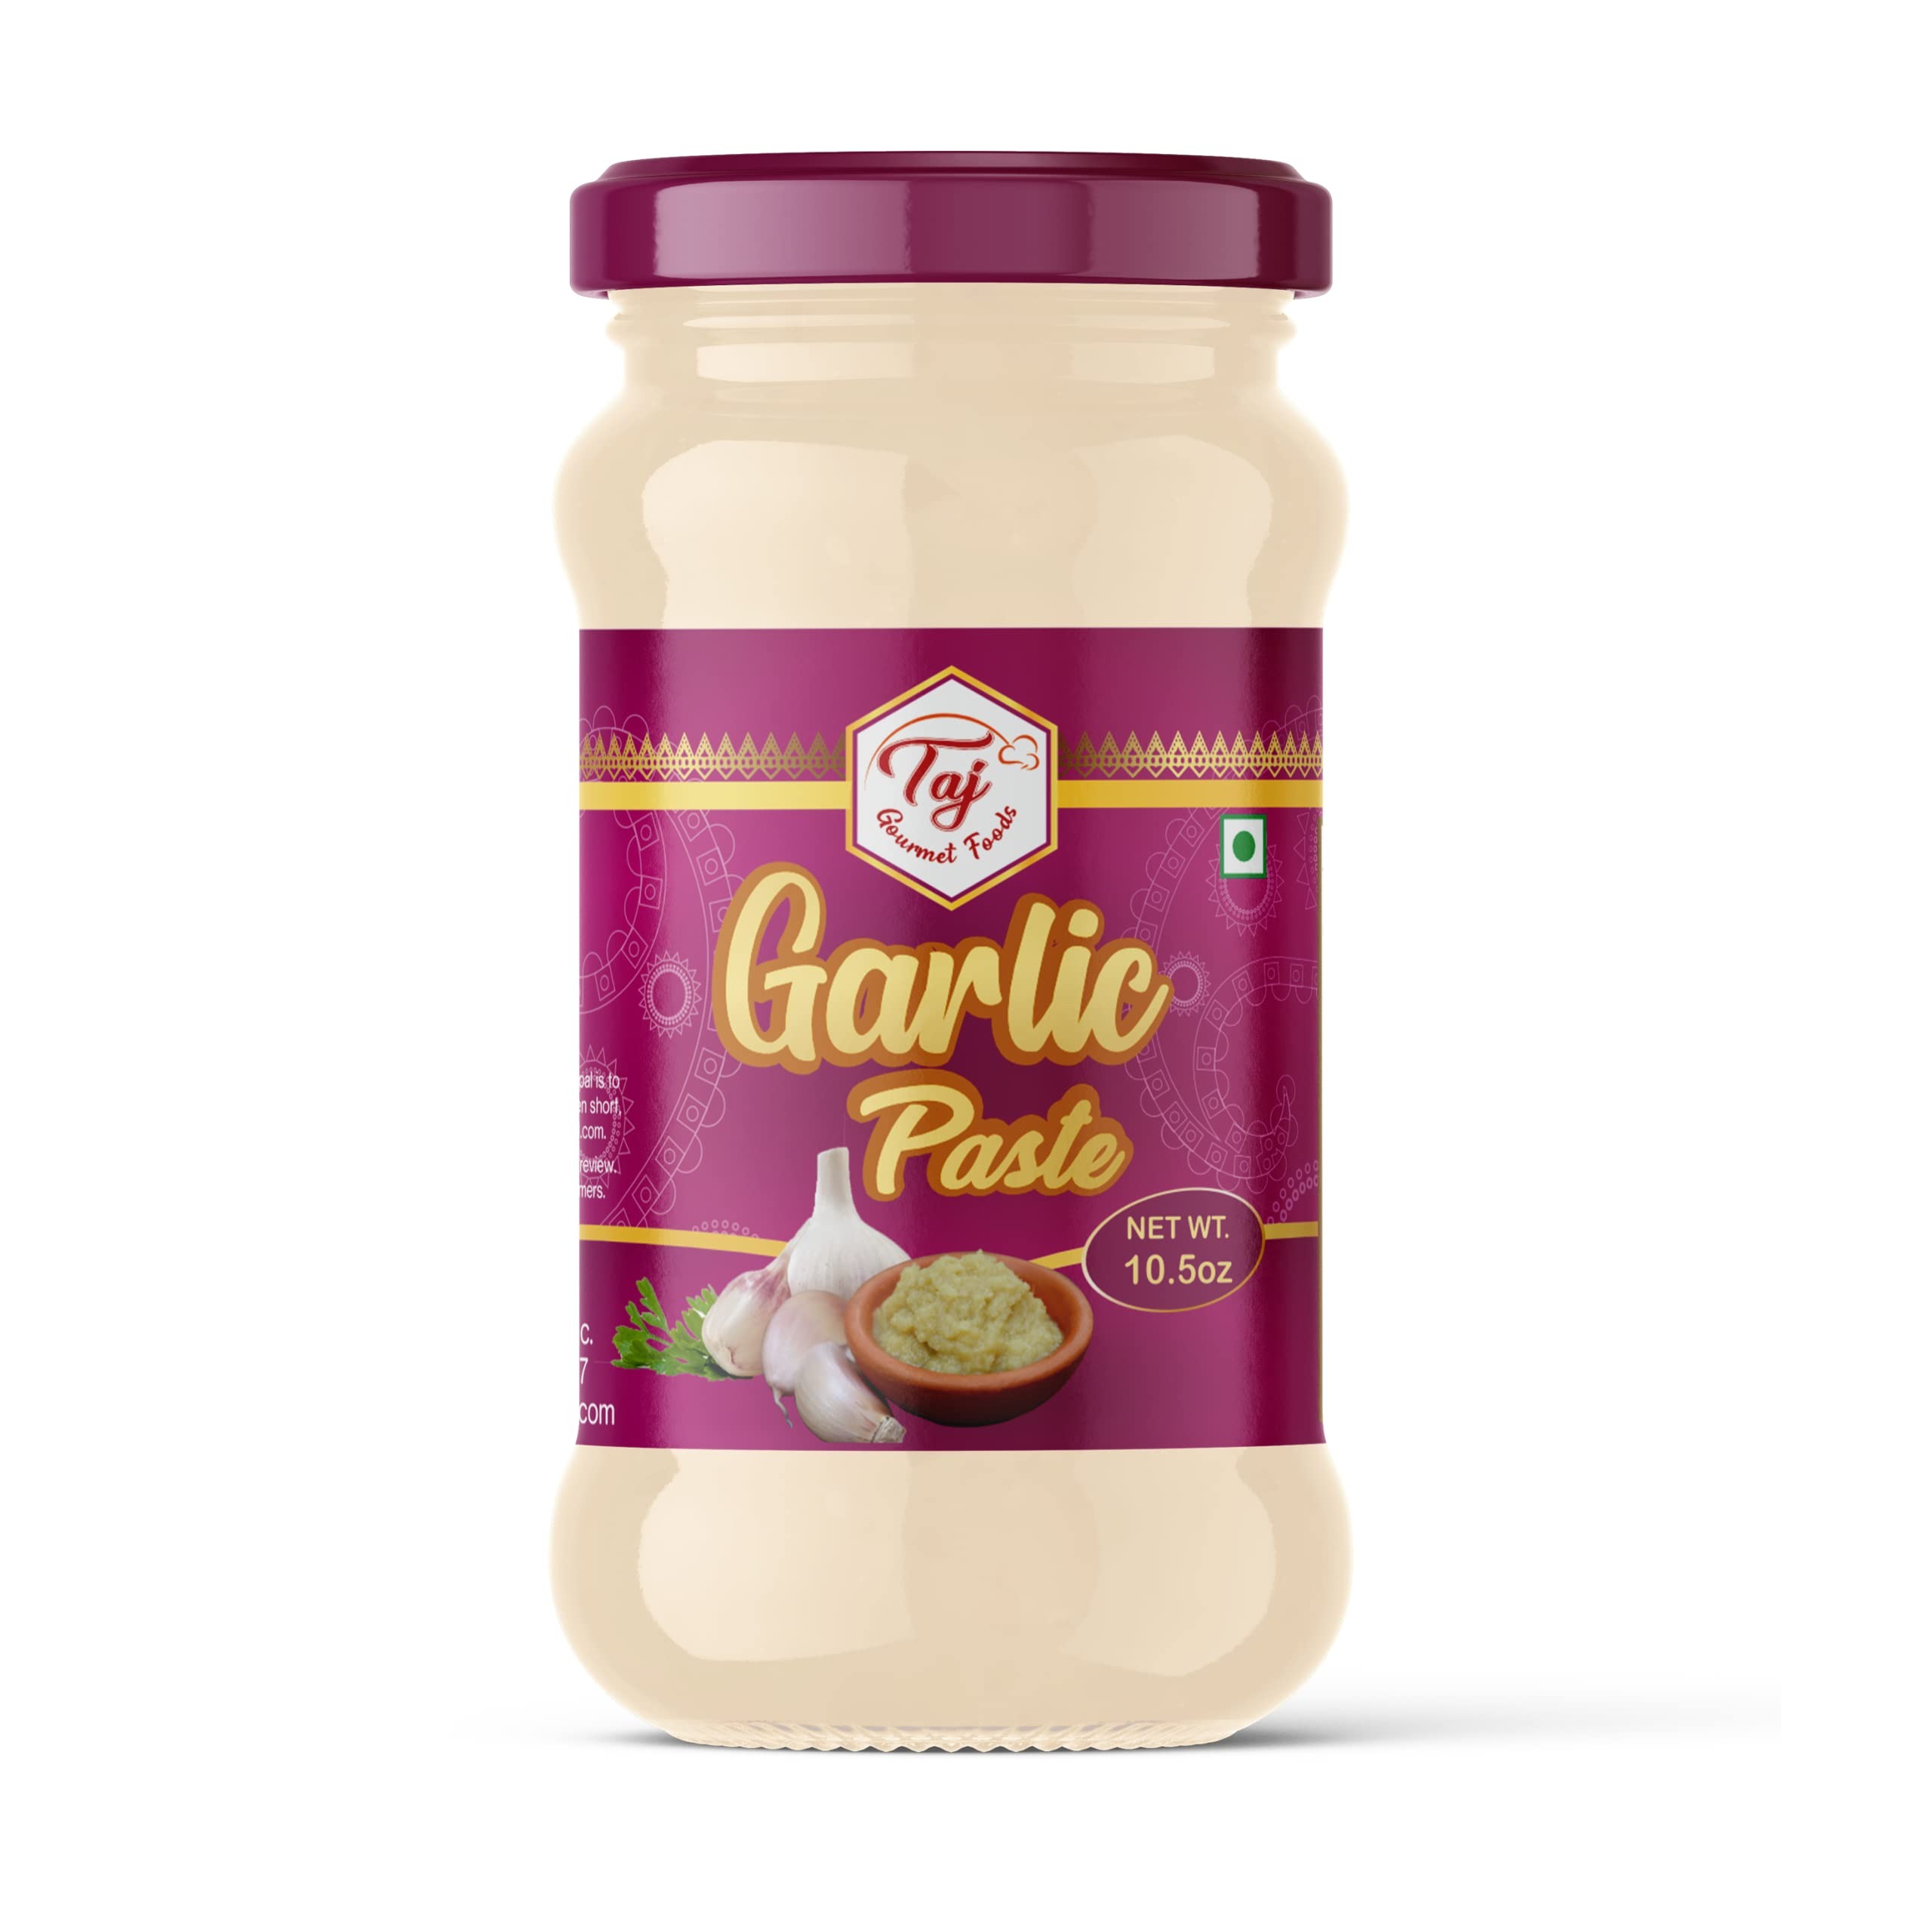
Item Name: TAJ Garlic Paste | Fresh Garlic Cooking Paste | 300g (10.5oz)
Bullet Point 1: READY TO USE: Garlic paste is the secret ingredient to many great dishes. Garlic Paste is one of the most basic essentials of Indian cooking all time. It relaxes you by giving you a perfect solution for your curries, sauces, and other dishes by eliminating the hectic process of pealing, chopping and crushing.
Bullet Point 2: ENHANCE MEAL: We are offering garlic paste with natural aroma which they are great for adding to and enhancing the flavors of any meal. It is provides an easy way to add both delicious ingredients to any recipe or as a marinade for chicken and meats on the grill.
Bullet Point 3: NO ADDED COLOURS: There are no added fillers. All you get is the authentic taste of home-like Garlic Paste to make your curries consistent & aromatic.
Bullet Point 4: EASY TO STORE: You can either store in the refrigerator or freezer and take it out when your recipe calls for it.
Bullet Point 5: MADE WITH FRESH INGREDIENTS: Our paste is made from fresh ingredients, picked at their peak, then using our old-world methods, the flavors are sealed in the paste so they stay fresh and intense.
Product Description: TAJ Gourmet Foods is a remarkable company driving innovations to develop quality products for our customers and hence add value to their lives. Being a family-owned business, we have carried forward the rich heritage of foodstuff, spices, pules, and much more. We are proud to offer naturally derived, GMO-Free food products which are produced under strict quality control. Delight your taste buds and enjoy quality time with your friends or family by offering them tasty delicacies prepared using TAJ Gourmet Food products
Value: 1.0
Unit: Count

Price: 11.49